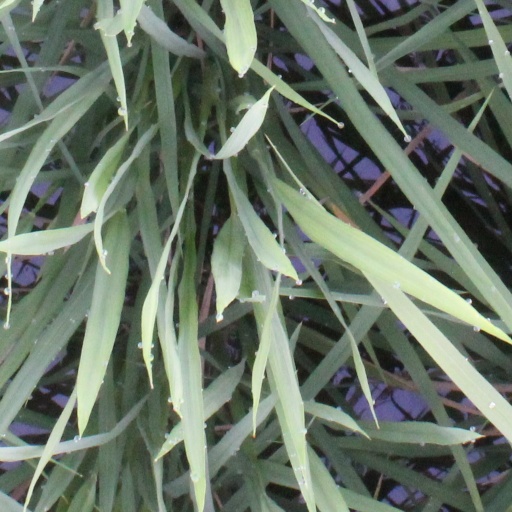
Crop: rice